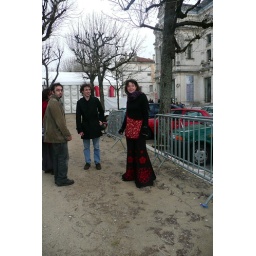
pretty lady in red and black